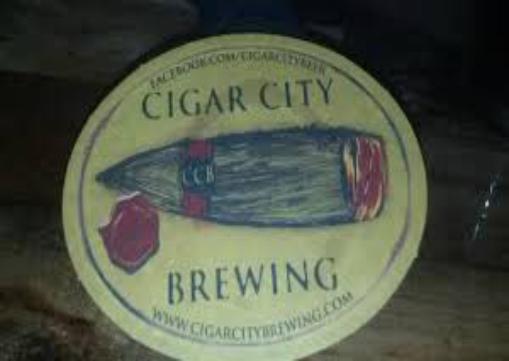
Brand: Cigar City
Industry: Food